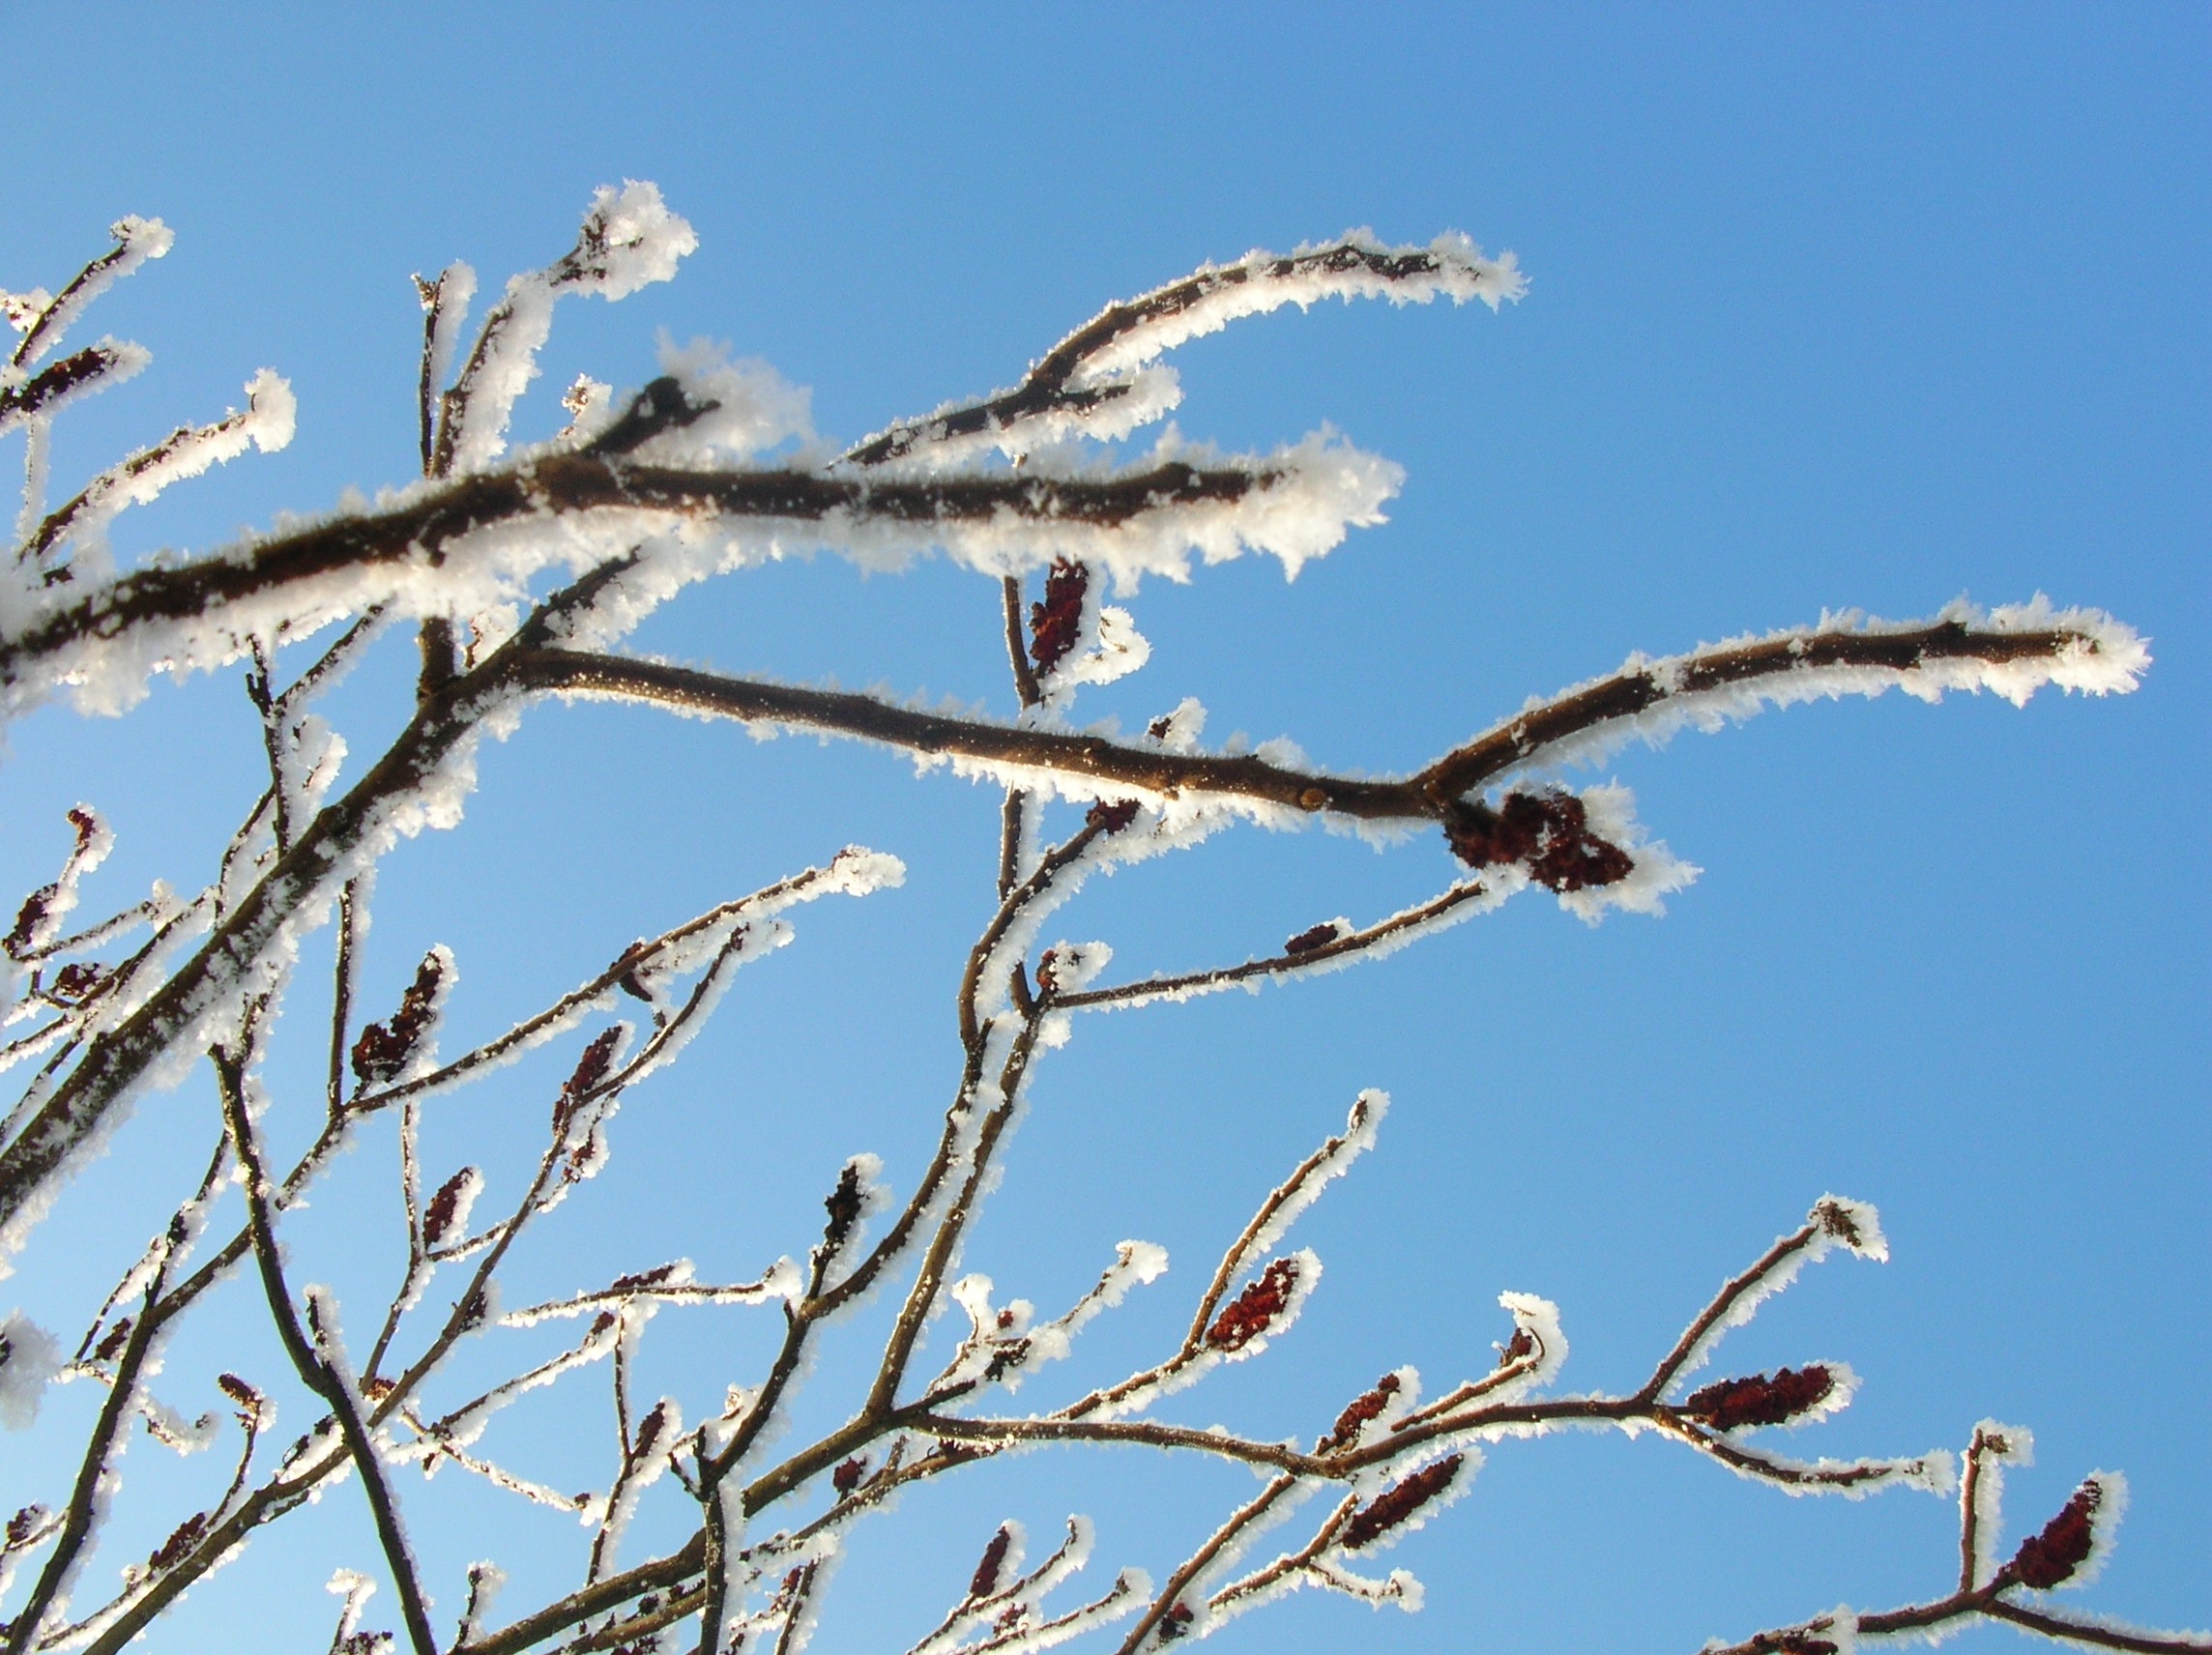
tree, nature, branch, blossom, snow, winter, bird, plant, sky, flower, frost, ice, blue, flora, season, twig, hoarfrost, grass family, perching bird